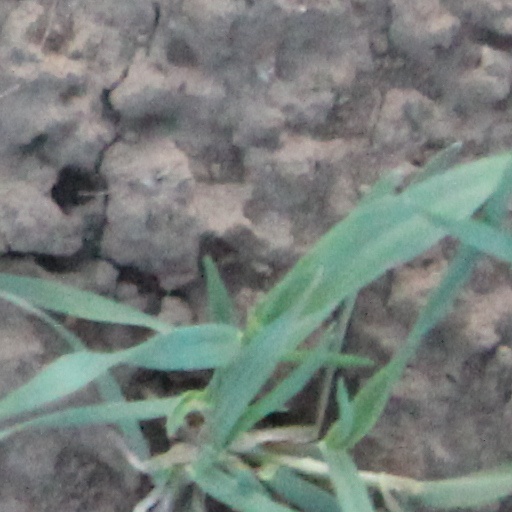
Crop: wheat